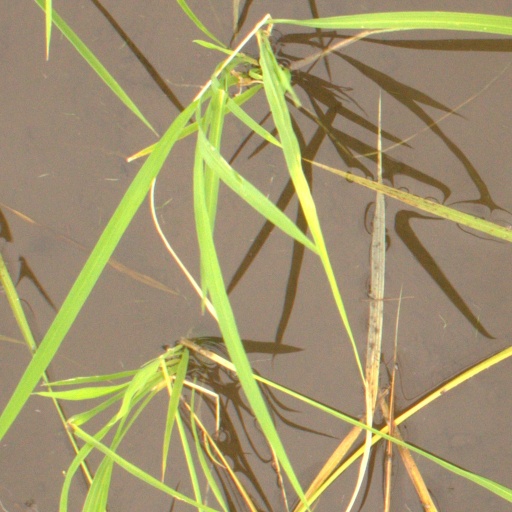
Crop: rice